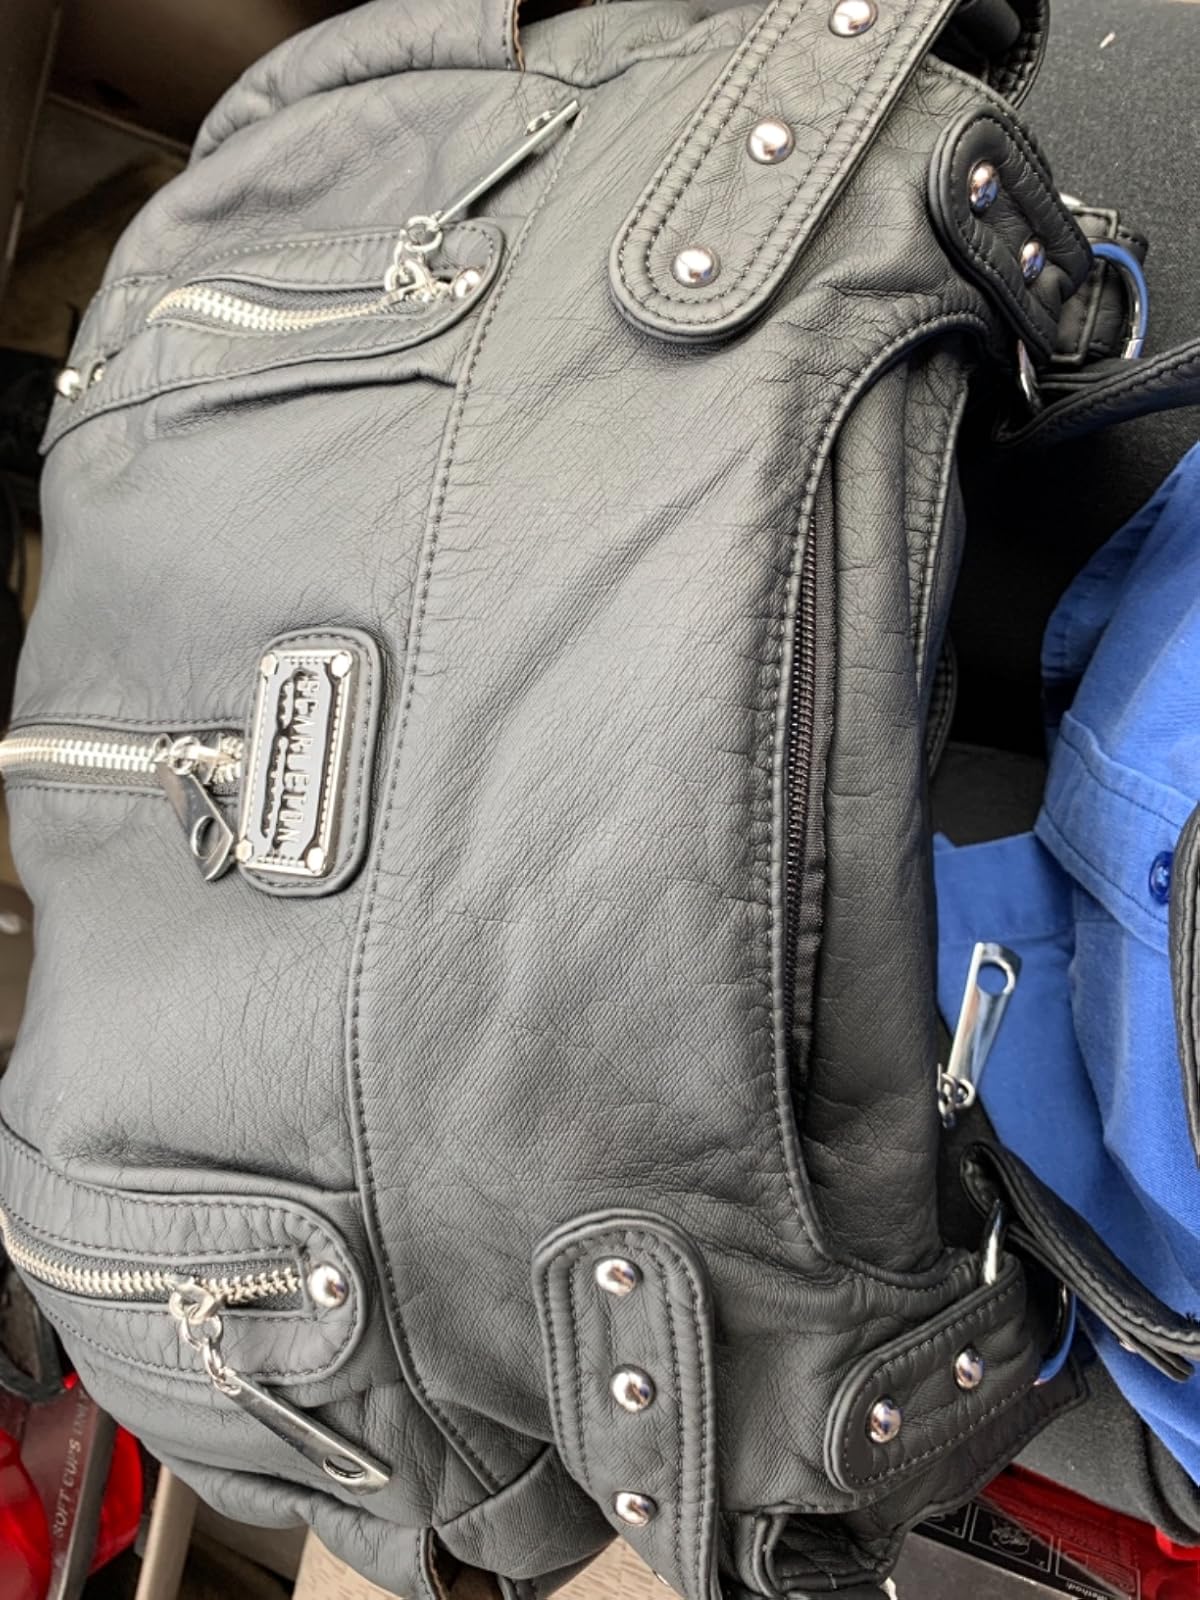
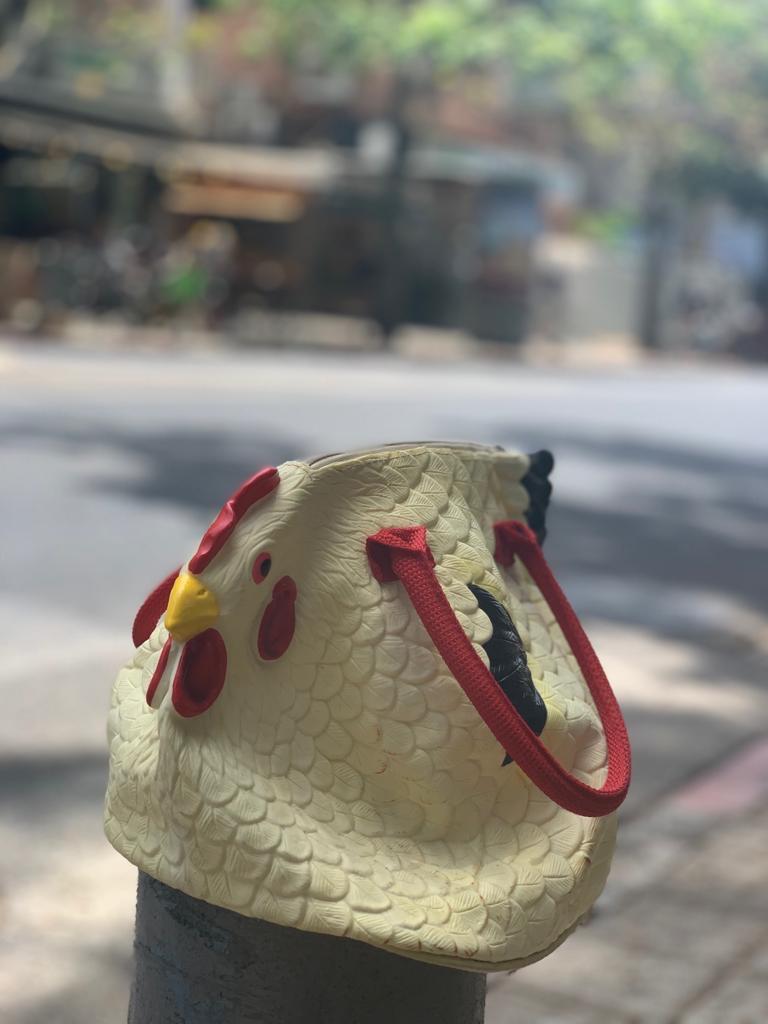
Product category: accessories_handbag
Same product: no